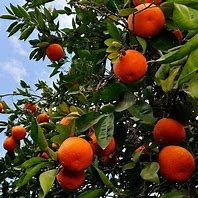
Label: mandarine